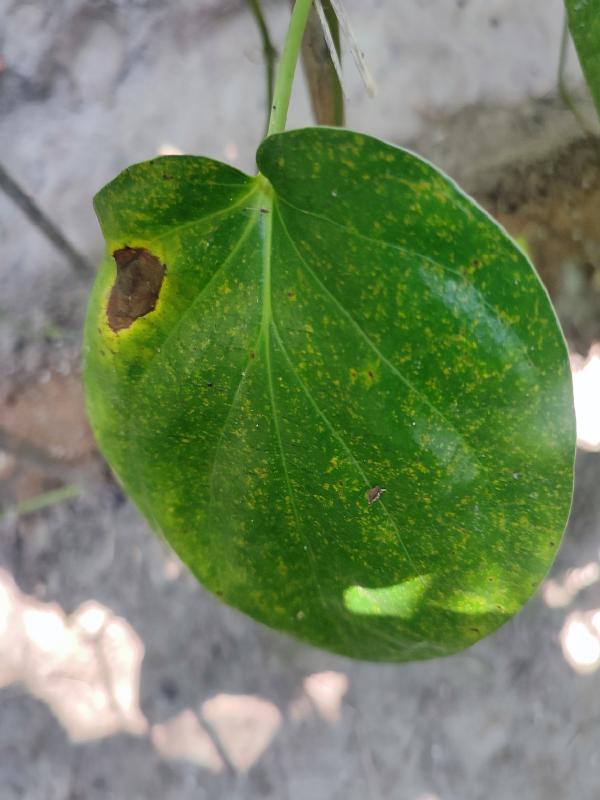
Label: Bacterial_Leaf_Disease